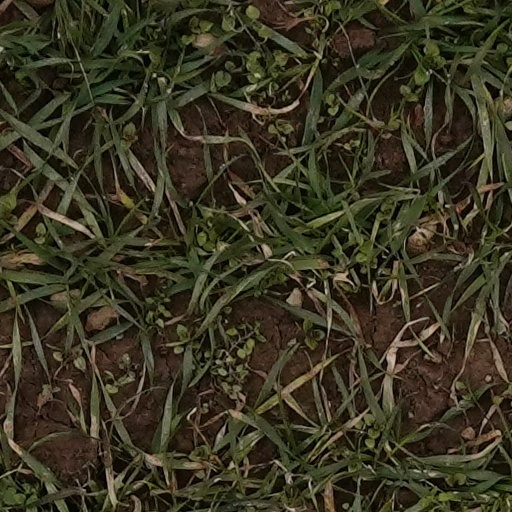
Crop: wheat